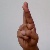
The image shows a hand gesture representing the letter 'R' in Indian Sign Language.